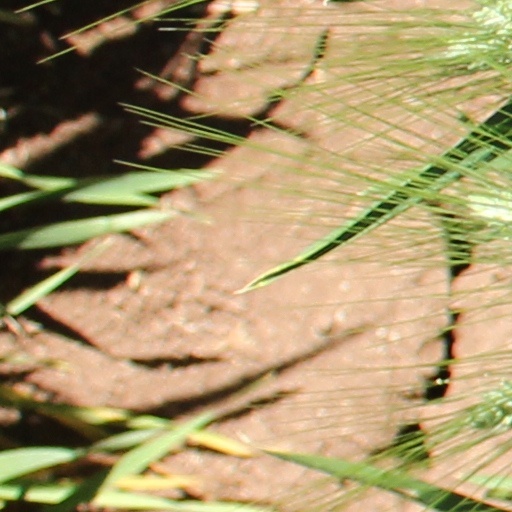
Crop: wheat